V Persei

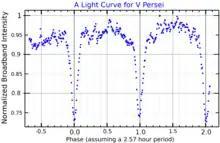
A broadband optical lightcurve for V Persei, adapted from Shafter and Abbott (1989)

All novae are binary stars, with a "donor" star orbiting so close to a white dwarf companion that matter is transferred from the donor to the white dwarf. Because the stars are so close together, novae are often eclipsing binaries, and V Persei shows such eclipses. That allows the orbital period, 2.57 hours, to be measured easily. The peak-to-peak brightness variation during the eclipse cycle is about 0.5 magnitudes. Classical novae, like V Persei, are a type of cataclysmic variable star (CV) and the orbital periods of CVs have a bimodal distribution with peaks around 1.4 and 10 hours. Few CVs have orbital periods between 2 and 3 hours. Because of this, V Persei's 2.57 hour period makes it a useful object for constraining models of CV evolution.